Panos Koronaios

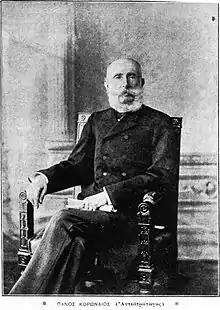
A photograph of Panos Koronaios at an advanced age

Panos Koronaios was a Hellenic Army officer who reached the rank of lieutenant general, and a prominent military leader in the overthrow of King Otto of Greece in 1862 and in the Cretan Revolt of 1866–1869.